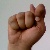
The image shows a hand gesture representing the letter 'T' in Indian Sign Language.